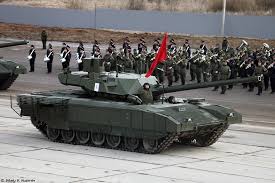
Label: BMP-T15